Charles Levert

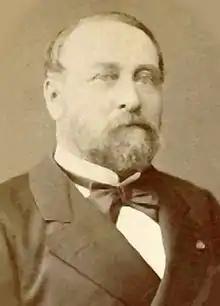

Charles-Alphonse Levert (11 June 1825 – 6 April 1899) was a French public servant and politician. During the Second French Empire he was a prefect of various departments.